Mettingham Castle

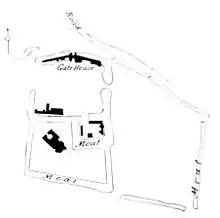
A late 19th century plan of the castle

Mettingham Castle was a fortified manor house in the parish of Mettingham in the north of the English county of Suffolk.